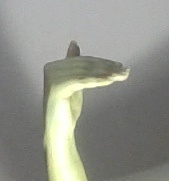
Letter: khaa